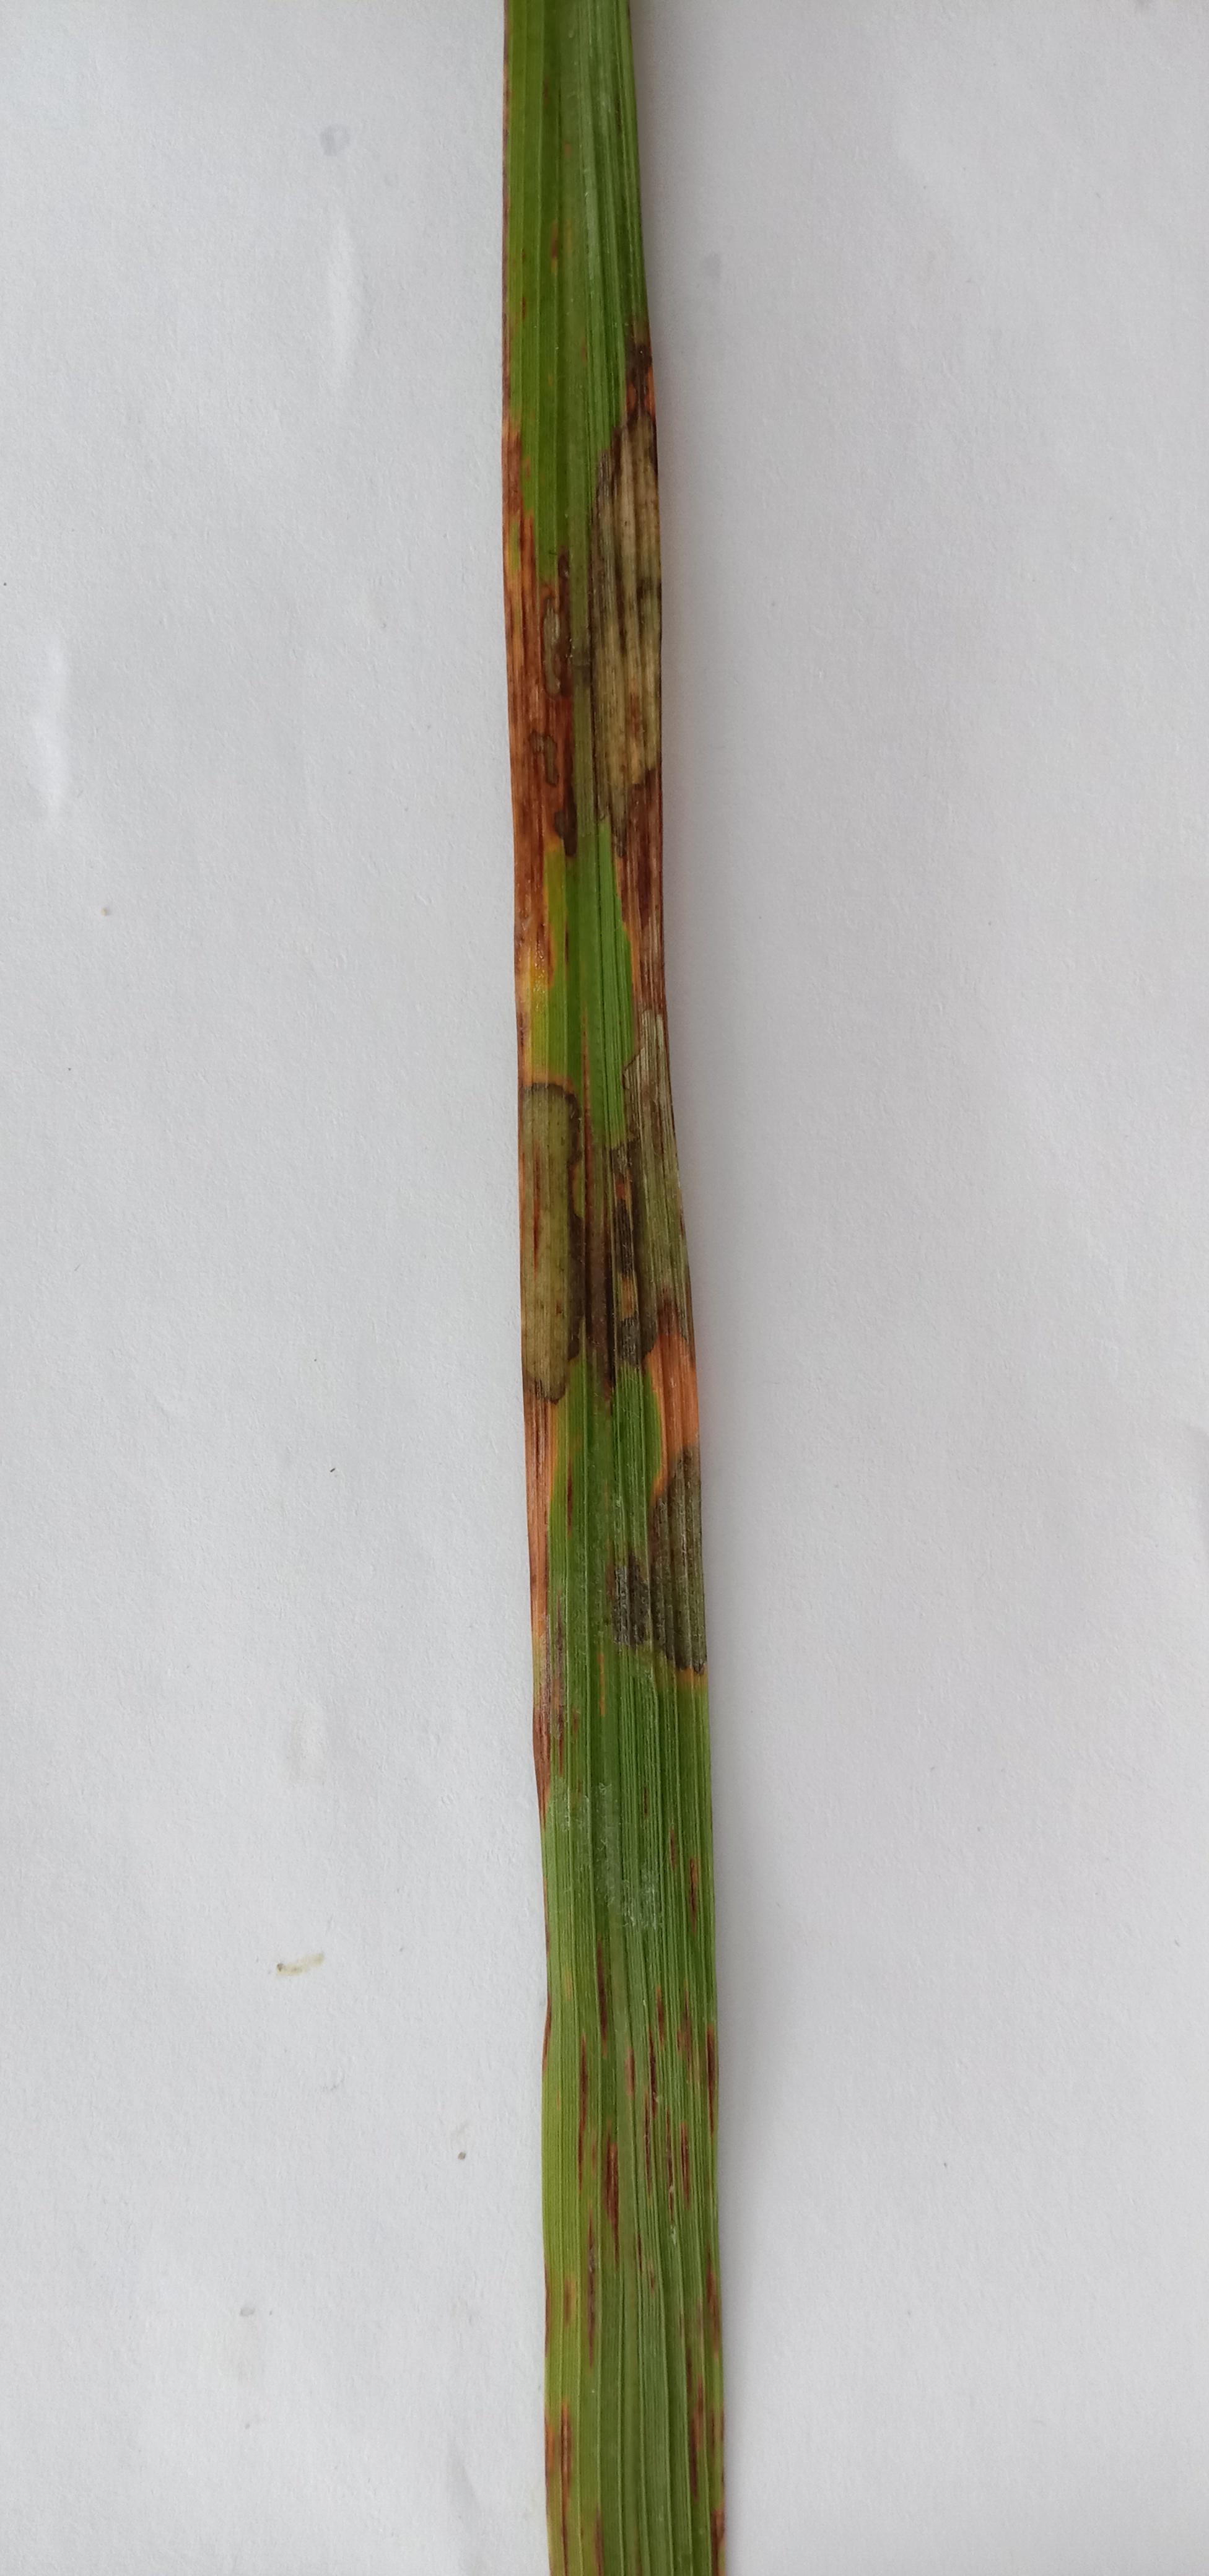
Label: Rice___Brown_Spot